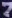
Number: 7